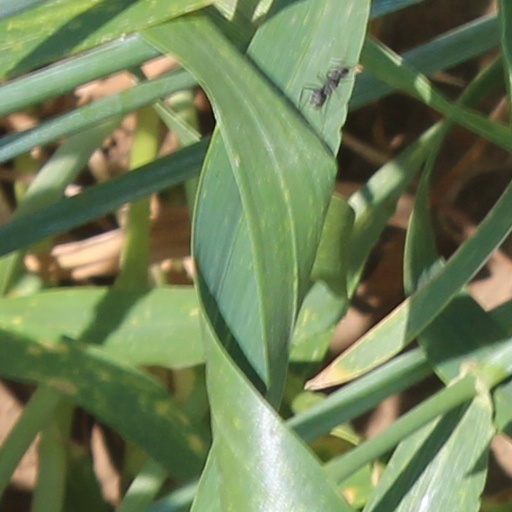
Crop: wheat